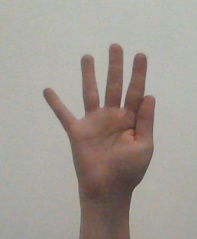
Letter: sheen